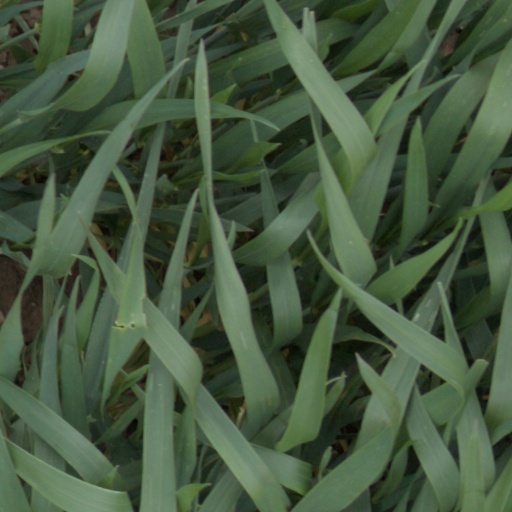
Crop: wheat